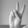
ASL letter: V